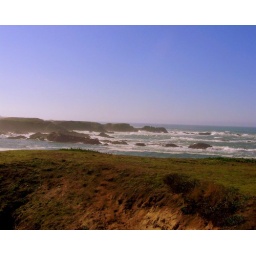
Under a big old sky | Out in a field of green